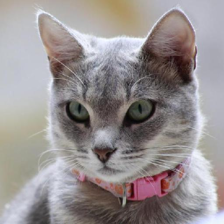
Label: animals